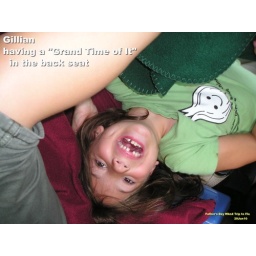
Having a fun time in the back seat on the way home from Florida